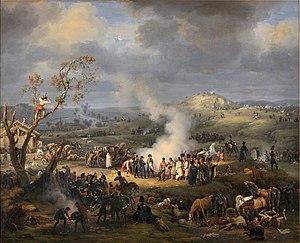
La bataille d’Austerlitz, surnommée la « bataille des Trois Empereurs », se déroule le lundi 2 décembre 1805 dans le sud de la Moravie, et plus précisément entre Brünn et Austerlitz. Après neuf heures de combats, la Grande Armée de Napoléon Iᵉʳ, malgré son infériorité numérique, bat les forces de la Troisième Coalition, qui se dissout à la suite de la bataille. Cette coalition réunissait les austro-russes de l’empereur François Iᵉʳ d'Autriche et du Saint Empire et de l'empereur russe Alexandre Iᵉʳ. Le Royaume-Uni, pourtant membre et financeur de la coalition, n'a une nouvelle fois pas souhaité se mesurer à la Grande Armée, et reste, de facto invaincue, ainsi que la seule grande puissance à rester opposée au Premier Empire.
Les aspects économiques et logistiques des guerres napoléoniennes décrivent l'ensemble des facteurs économiques qui concoururent à la gestion matérielle — politique économique, production, etc. — et financière — financement des dépenses de guerre, etc. — des guerres menées sous le Consulat et le Premier Empire et par conséquent les causes et conséquences économiques de ces conflits. Ils couvrent également la gestion des ressources industrielles en vue de la production des armes et équipements militaires et l'organisation de celle-ci ou encore la logistique militaire et l'intendance militaire en vue de l'approvisionnement des armées en campagne.
2 décembre : victoire décisive de Napoléon Iᵉʳ à Austerlitz, contre la coalition austro-russe.
Guerre et Paix ou La Guerre et la Paix est un roman de l'écrivain russe Léon Tolstoï.
Cette page concerne l'année 1805 du calendrier grégorien.
Une bataille est un combat entre deux ou plusieurs groupes. Les batailles ont généralement lieu dans le cadre d'une guerre. Le nombre de combattants est très variable et peut aller de quelques individus dans chaque camp à plusieurs centaines de milliers.